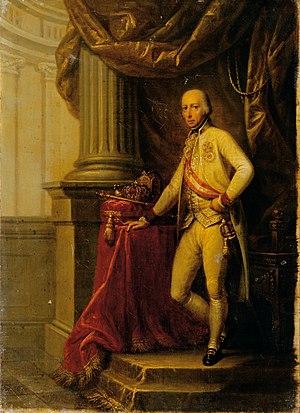
François II, empereur des Romains, puis à partir du 11 août 1804, François Iᵉʳ d'Autriche, né à Florence le 12 février 1768 et mort à Vienne le 2 mars 1835, archiduc d'Autriche puis empereur d'Autriche, roi de Hongrie, roi de Bohême et roi de Lombardie-Vénétie, fut également le dernier souverain du Saint-Empire romain germanique, élu empereur des Romains sous le nom de François II.